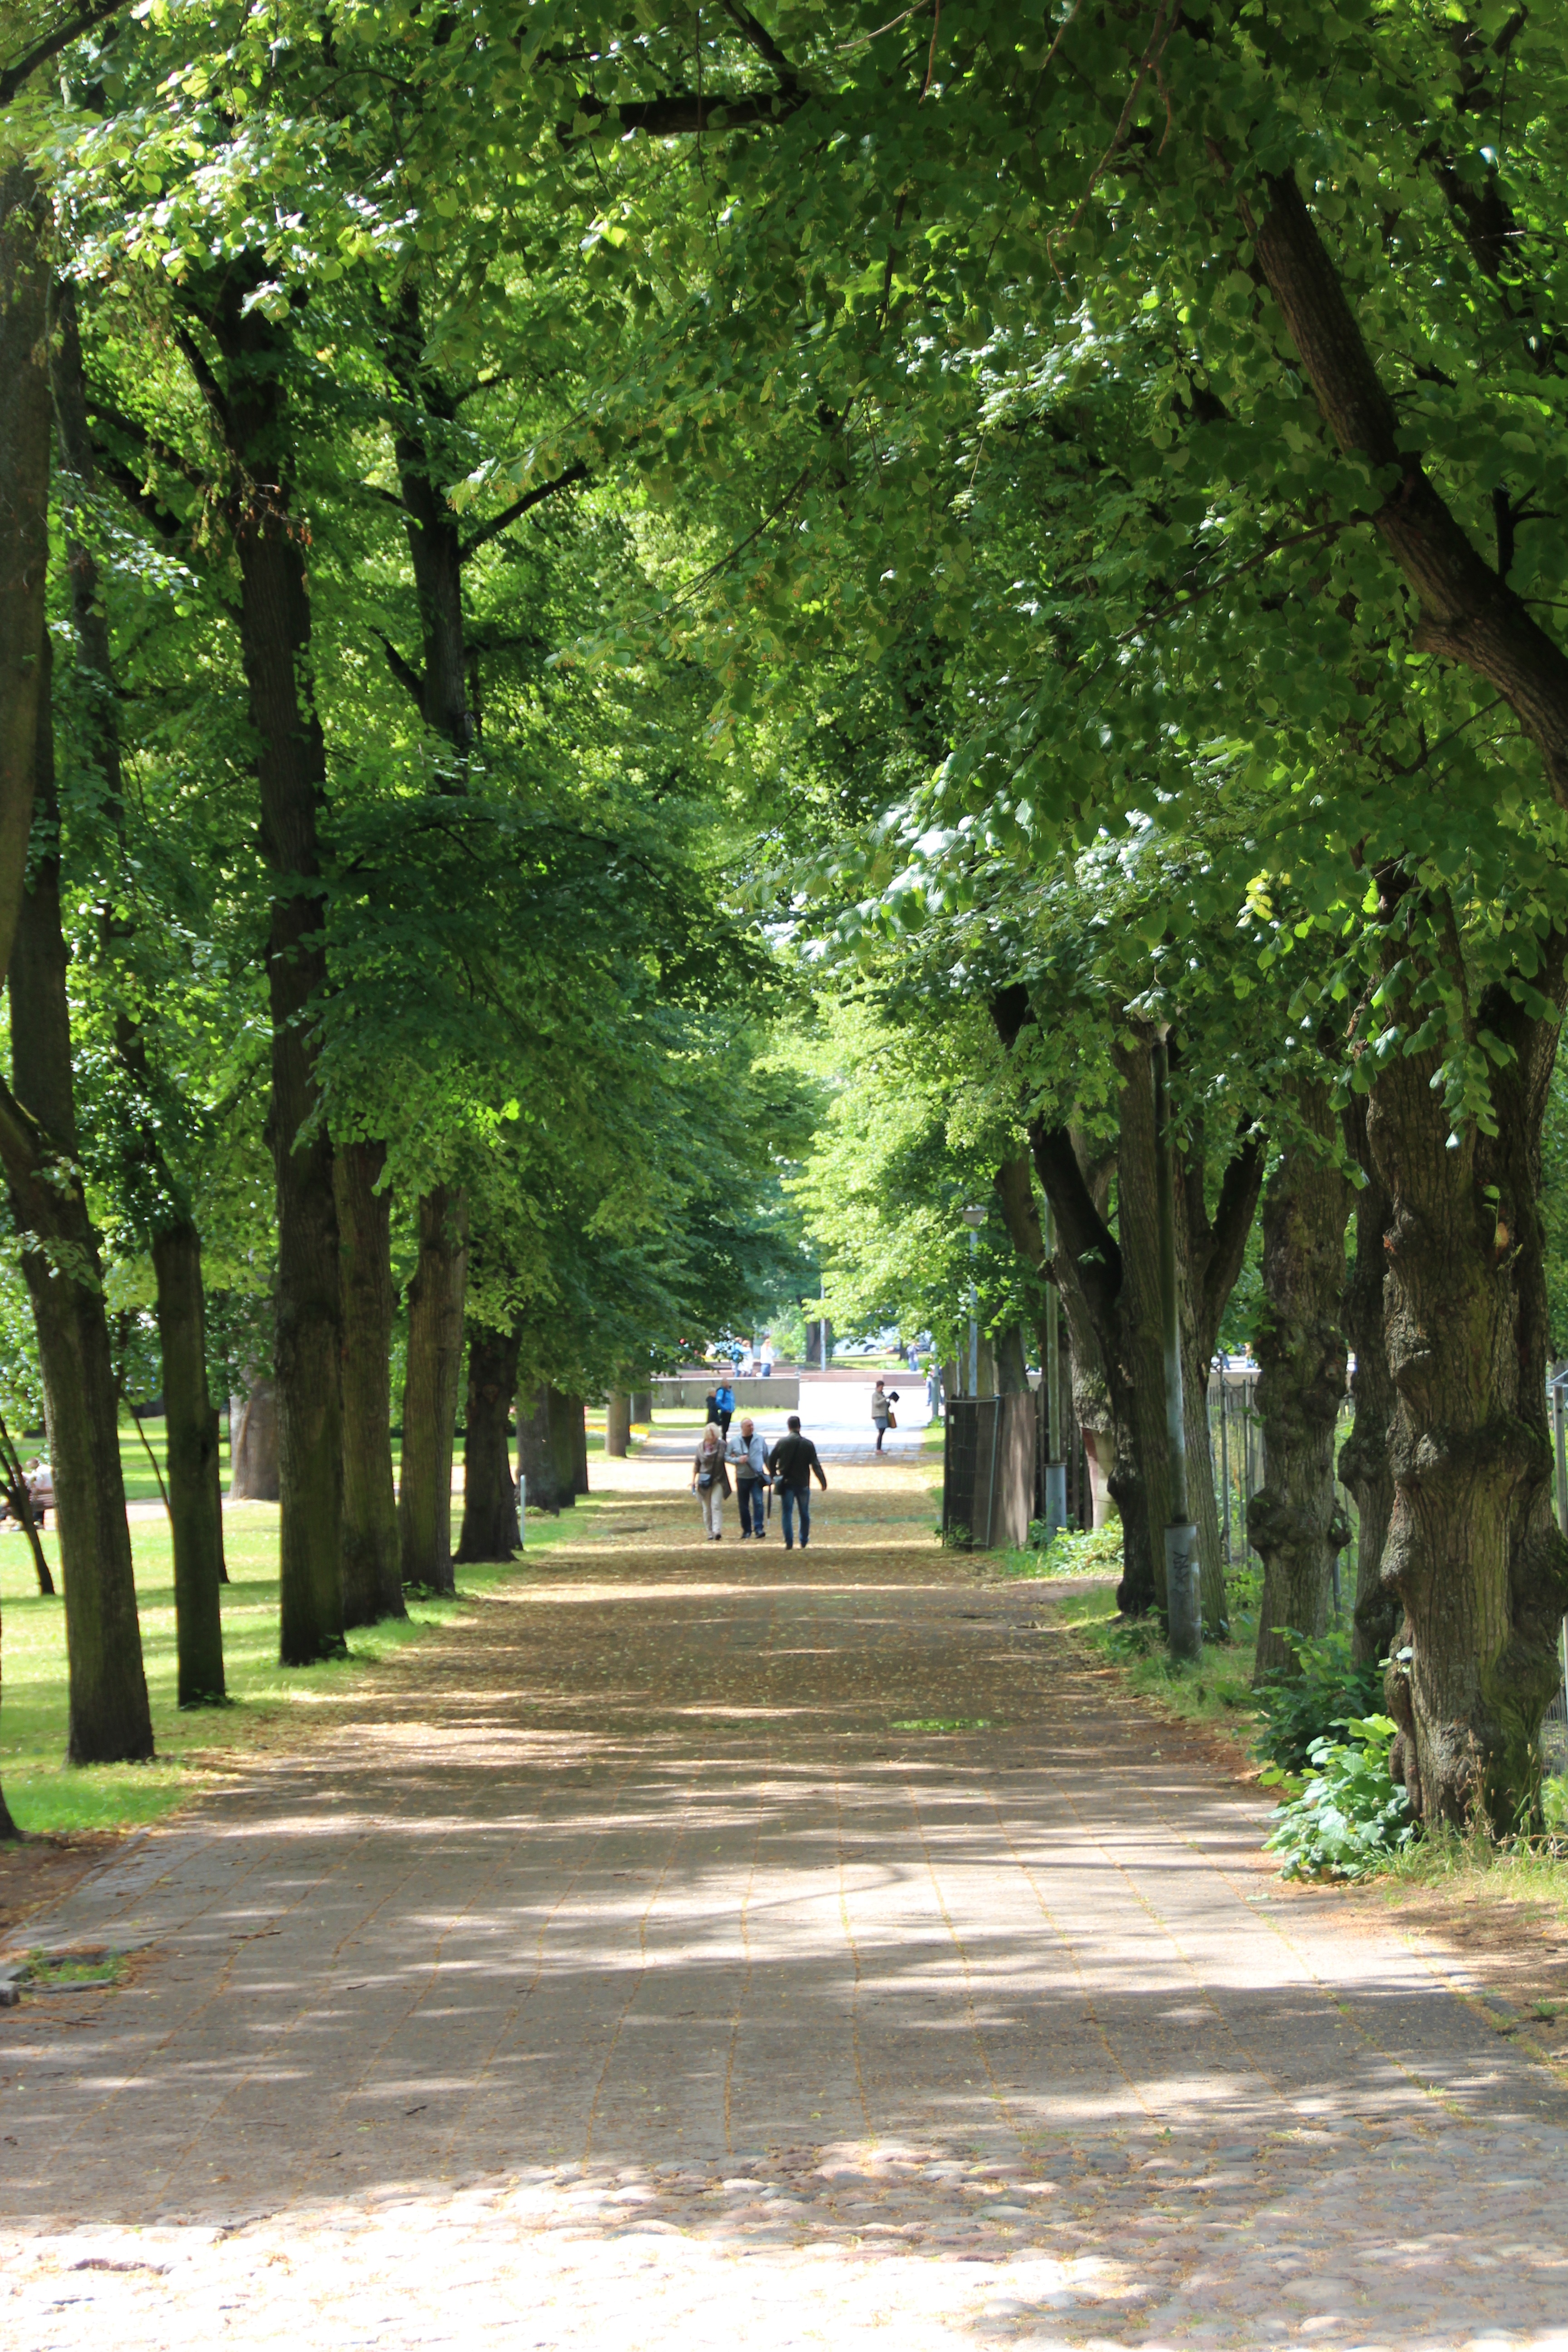
tree, forest, plant, trail, leaf, walk, green, autumn, park, move, woodland, idyll, stadtwald, forest path, woody plant